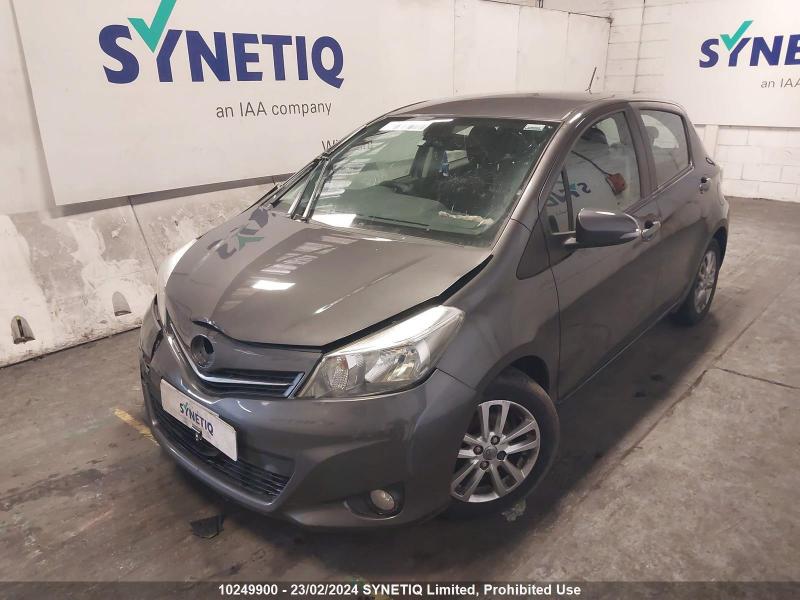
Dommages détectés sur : capot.
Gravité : mineur